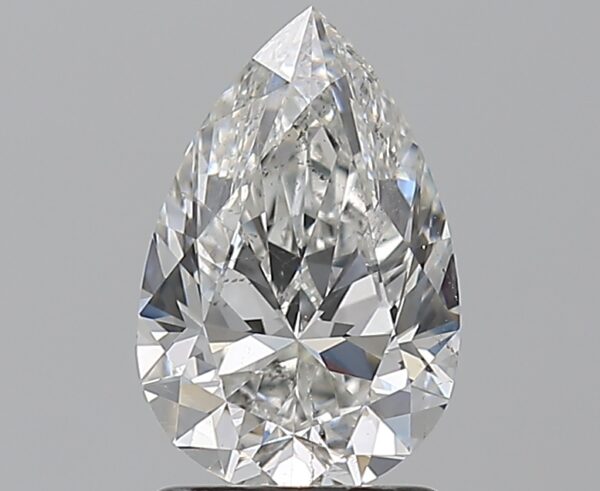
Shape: pear
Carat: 1.51
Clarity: SI1
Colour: G
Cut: EX
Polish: EX
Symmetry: EX
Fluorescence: N
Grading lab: GIA
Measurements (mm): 9.67 x 6.34 x 4